Muda Hashim Secondary School

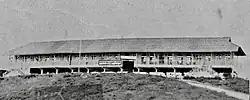
Muda Hashim Malay School, Bukit Bendera,

The government's efforts to provide basic education up to primary school level in the Tutong District began in 1918 and were expanded to include lower secondary education in the 1960s. By 1959, the government had established 13 primary schools in the Tutong District, including those in remote villages, with a total of 1,230 students. Students who graduated from grade VI and wished to continue their education at the secondary level had to move to Muda Hashim Malay School in Bukit Bendera, to take grade VII, which was introduced in 1961. As a result, Muda Hashim Malay School, which had previously provided education up to grade VI, expanded its curriculum to include grade VII. All students who graduated from grade VI at other primary schools outside of Tutong town gathered to continue their studies at the secondary level at Muda Hashim Malay School.